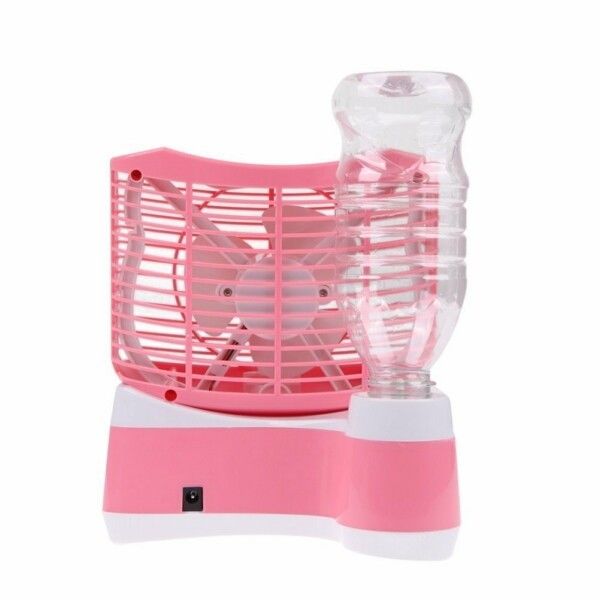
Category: fan